List of Star Trek: Discovery characters

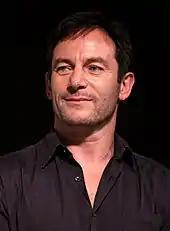
Jason Isaacs

Gabriel Lorca (portrayed by Jason Isaacs) is captain of the "Discovery" in the first season, a "brilliant military tactician". Isaacs joined the series in March 2017, describing Lorca as "probably more f-d up than any of" the previously seen "Star Trek" captains, and comparing the character to his portrayal of Mike Steele in the film "Black Hawk Down". Isaacs was initially given the first two scripts for the series, which Lorca does not appear in, and an early draft of his introduction in the third that was going to be re-written, but agreed to join the series after discussing the series and character with the executive producers. He plays the character with a slight southern U.S. accent, wanting to avoid using his own English accent and thus being "a very pale shadow of the brilliant Patrick Stewart". Of the character, Isaacs said: "he's a military man, but he can be immensely charming. I've been privileged enough to work with the [U.S. Army] Rangers at Fort Benning, and no matter where you come from in America, if you train down South where most of the bases are, you pick up some form of a Southern accent. And I wanted something that had subliminal hints at the military." Isaacs initially wanted to ad-lib a catchphrase for the character feeling that all "Star Trek" captains should have one, coming up with "git'r done" which the writers turned down due to it being widely used and trademarked by Larry the Cable Guy. Comparing his character to Captain Georgiou, Isaacs said, "Georgiou is a mother figure, and I am unsentimental and don't see my job as protecting [Burnham] emotionally or any other way. I see her as a very, very useful asset in this war." In addition to having a standard captain's ready-room, Lorca also has a room referred to as his "menagerie" where he keeps things that he collects. This includes the skeleton of a Gorn, a species that is apparently first discovered later in the original series, with Harberts feeling that the presence of this skeleton added to the mystery of the character—how did he come about it, and how does the rest of Starfleet not know of the species if he does?